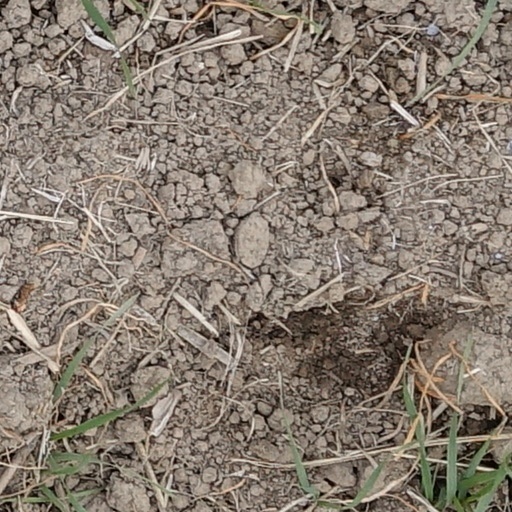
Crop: wheat